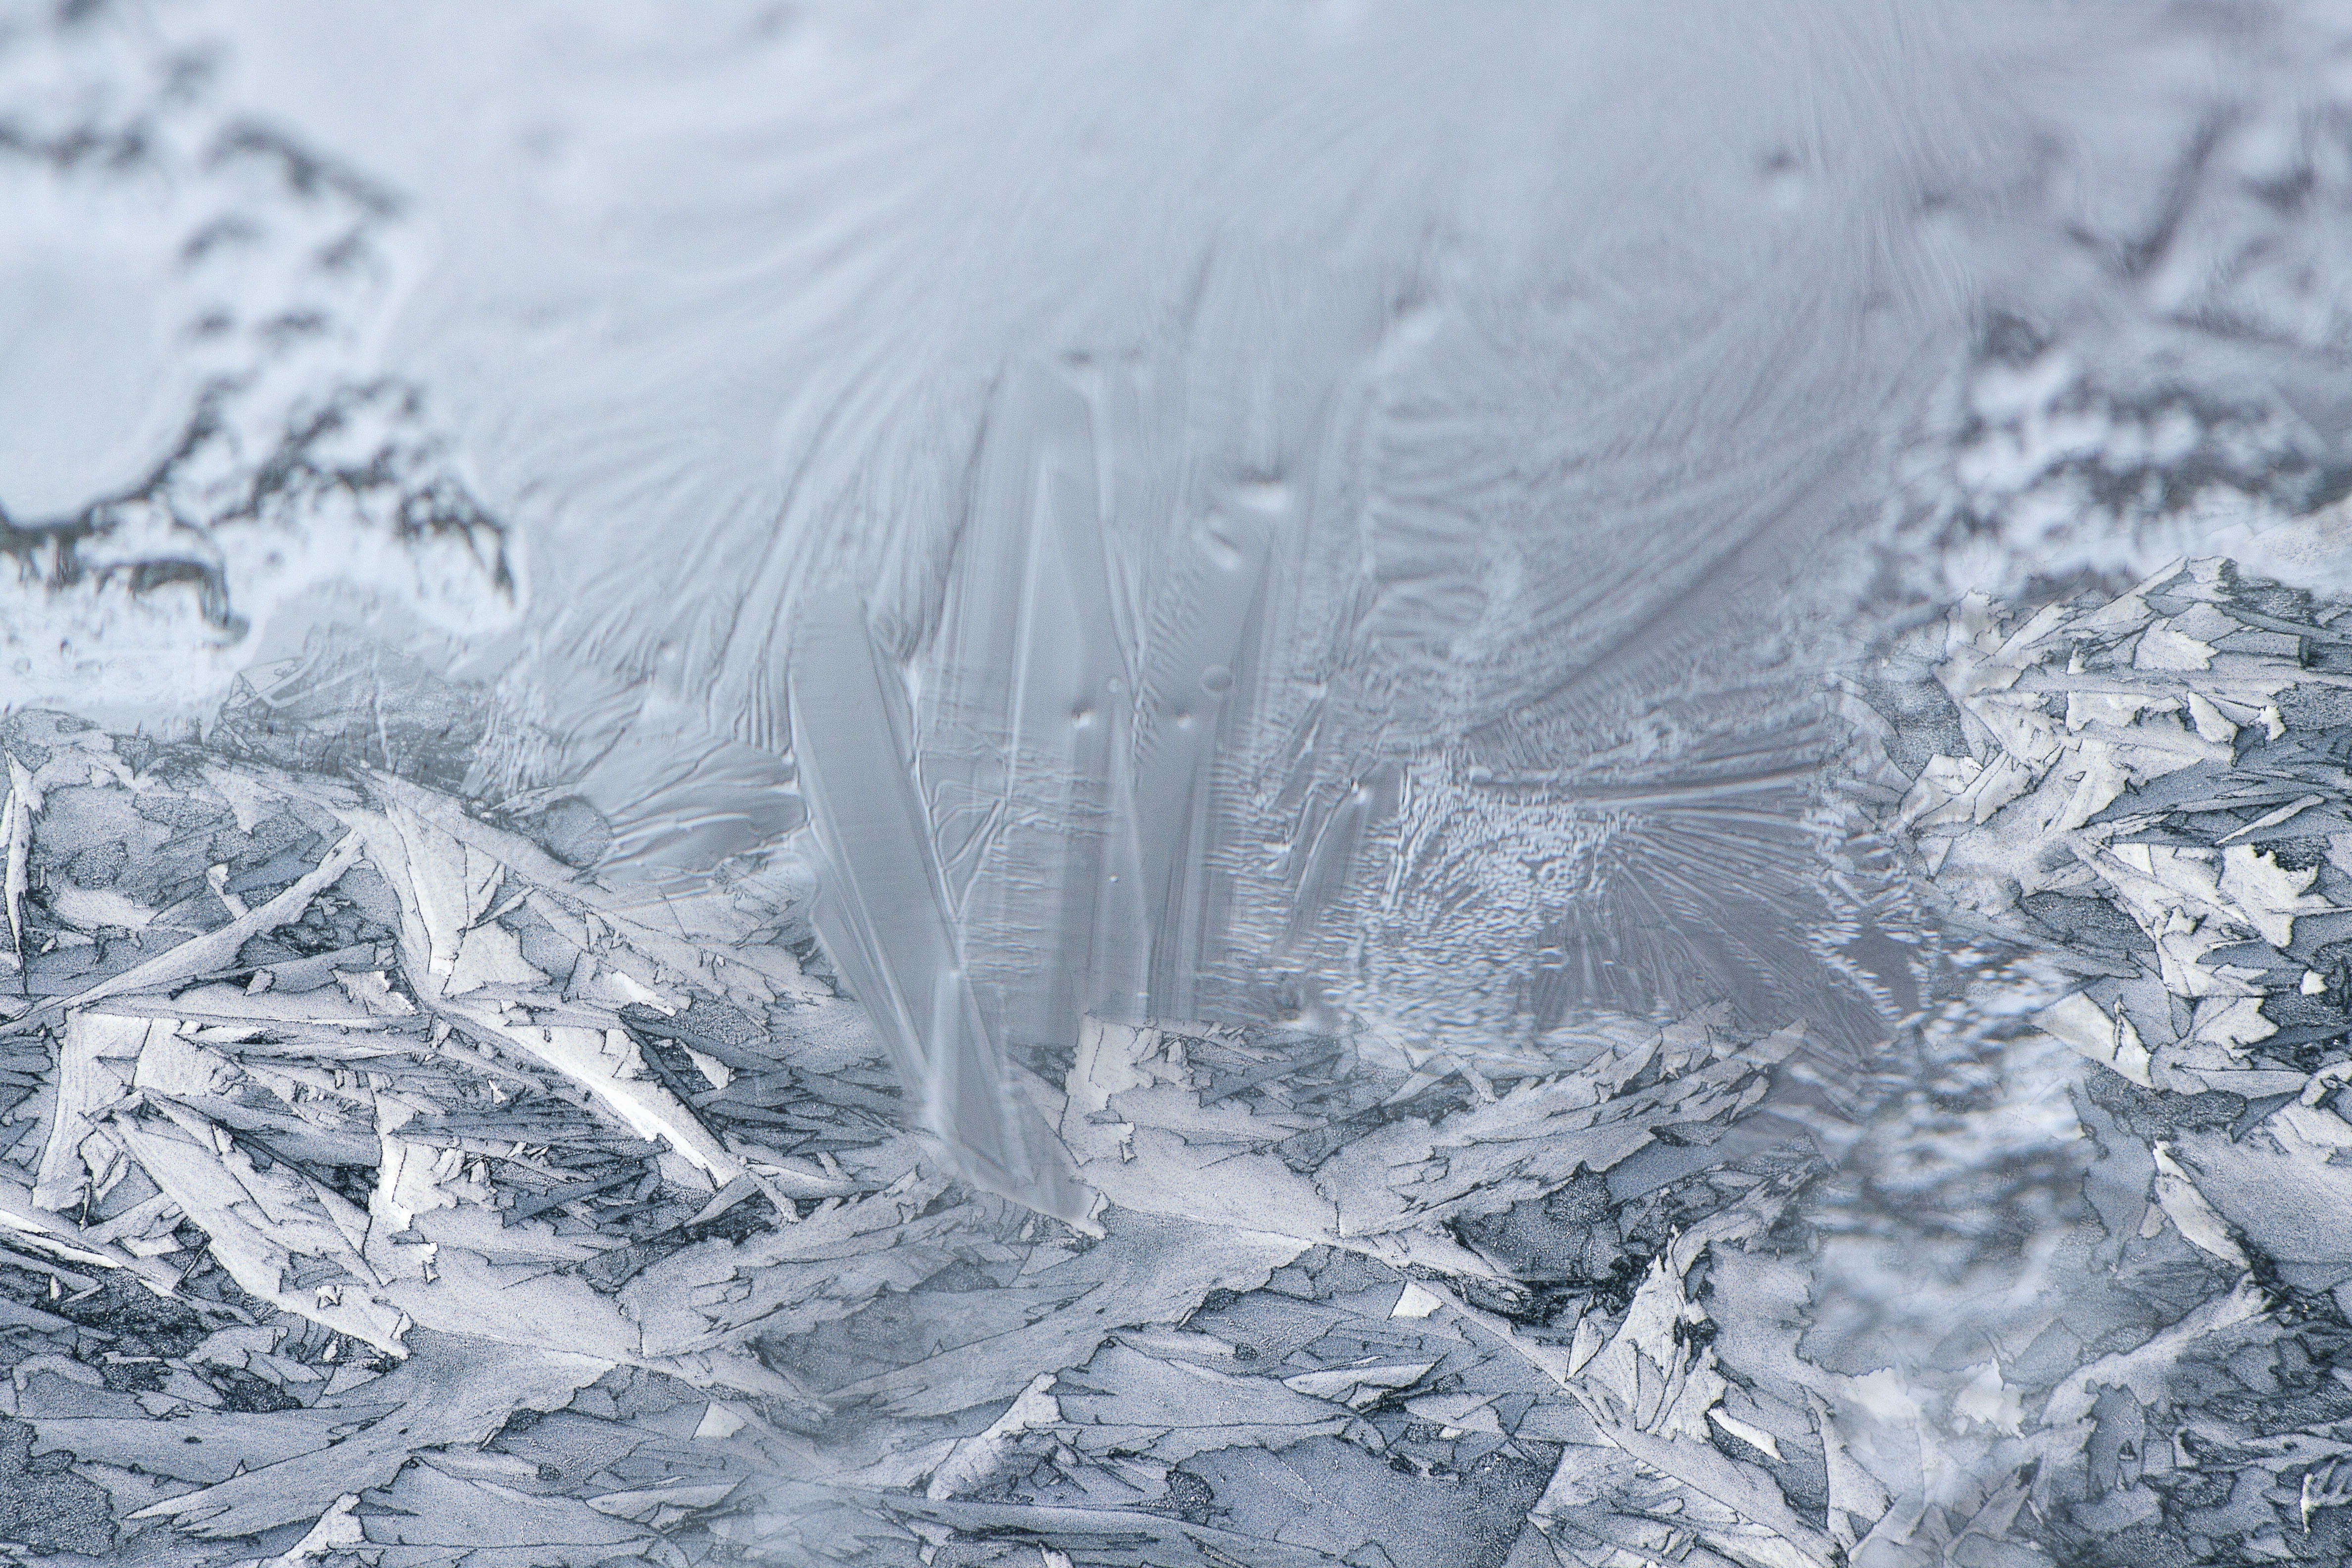
snow, cold, winter, white, window, frost, ice, macro, weather, frozen, arctic, season, grey, blizzard, mood, wintry, winter magic, piste, crystallization, hoarfrost, freezing, eiskristalle, crystals, hardest, glacial landform, geological phenomenon, winter storm, crystallize